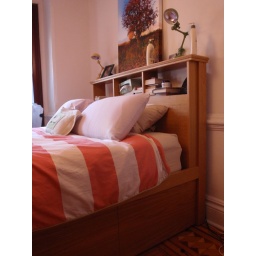
captain's bed in white oak